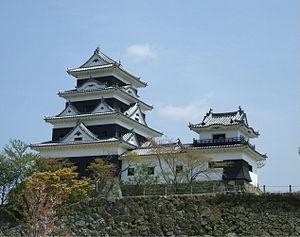
Le domaine d'Ōzu était un domaine féodal japonais de la époque d'Edo qui couvrait Ōzu dans la province d'Iyo. Il était dirigé depuis le château d'Ōzu.